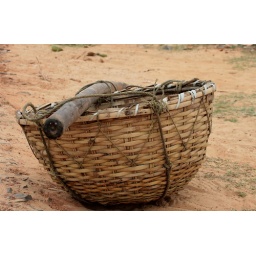
When full it takes two men, struggling under the weight, to carry these baskets from the boats to the wholesale market.